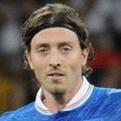
Age: 26